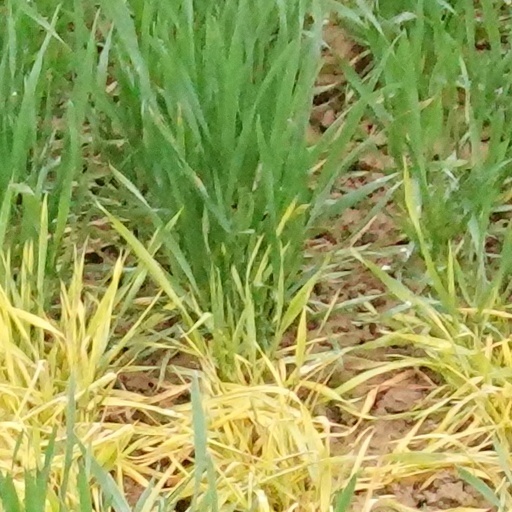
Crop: wheat